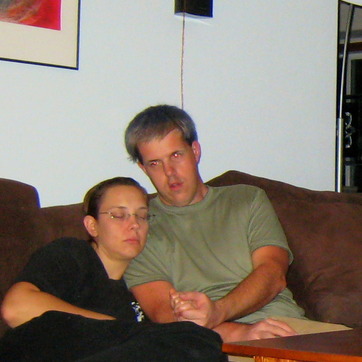
Material: skin